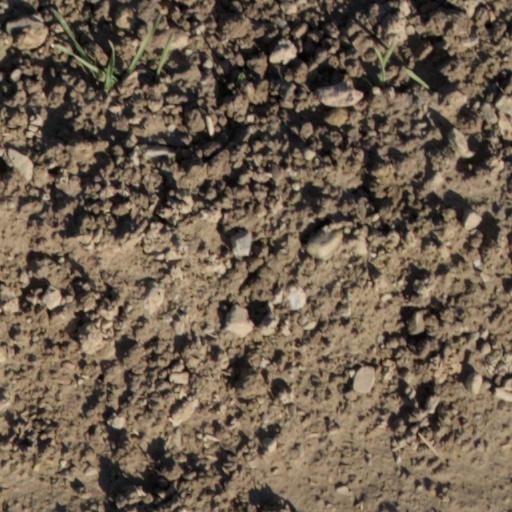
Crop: wheat